Aberlemno

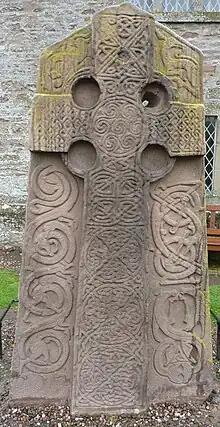
The cross slab in the kirkyard. Class II Pictish stone.

The parish of Aberlemno had a population of 544 at the 2011 Census.